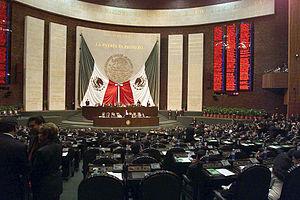
La Chambre des Députés est la chambre basse du Congrès de l'Union au Mexique. Elle est composée des représentants de la Nation, soit 500 députés élus en totalité tous les trois ans avec leurs suppléants. Elle siège au Palais législatif de San Lázaro.